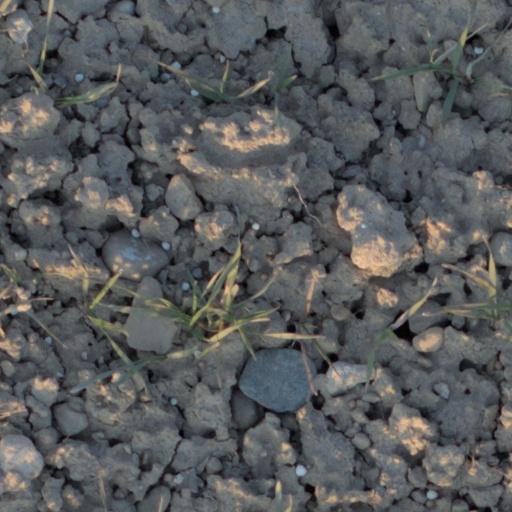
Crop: wheat